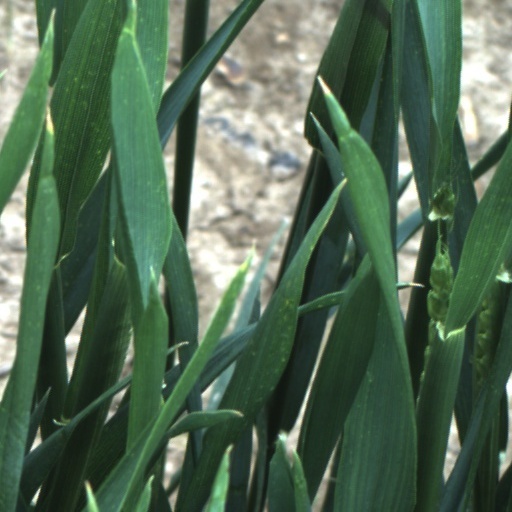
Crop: wheat